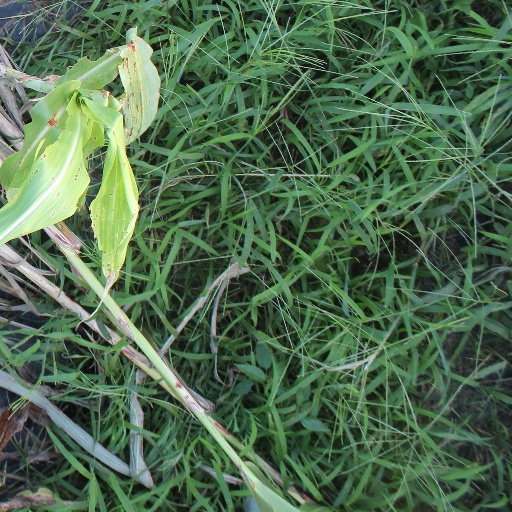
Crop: sorghum